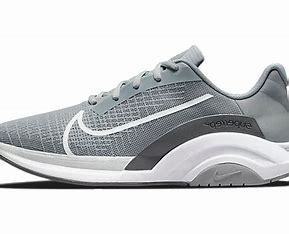
Brand: Nike
Model: Zoomx Superrep Surge